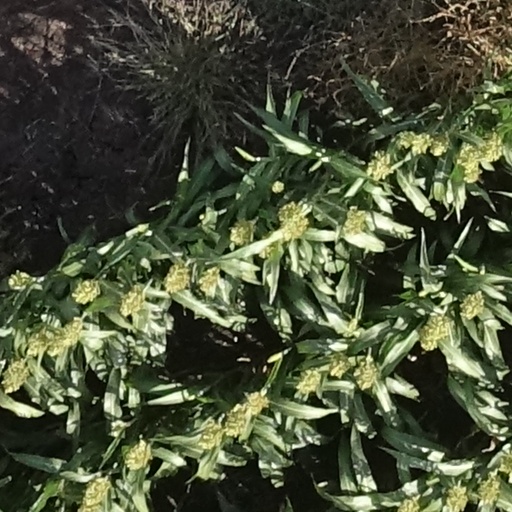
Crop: sorghum